Hiroo Station

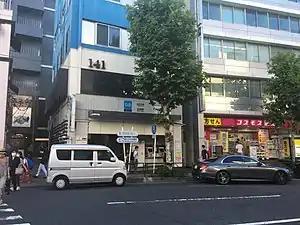
Hiroo station entrance 2 in 2021

(officially Hiro-o Station) is a subway station on the in Minato, Tokyo operated by the Tokyo subway operator Tokyo Metro. The station is named after the adjacent Hiroo neighborhood in Shibuya ward, though the station is entirely located in Minami-Azabu.